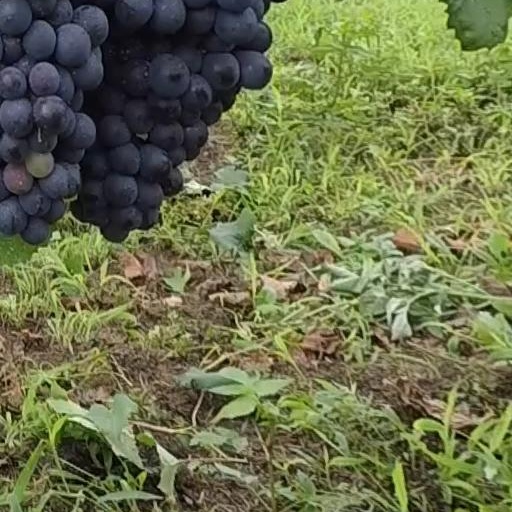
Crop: grape